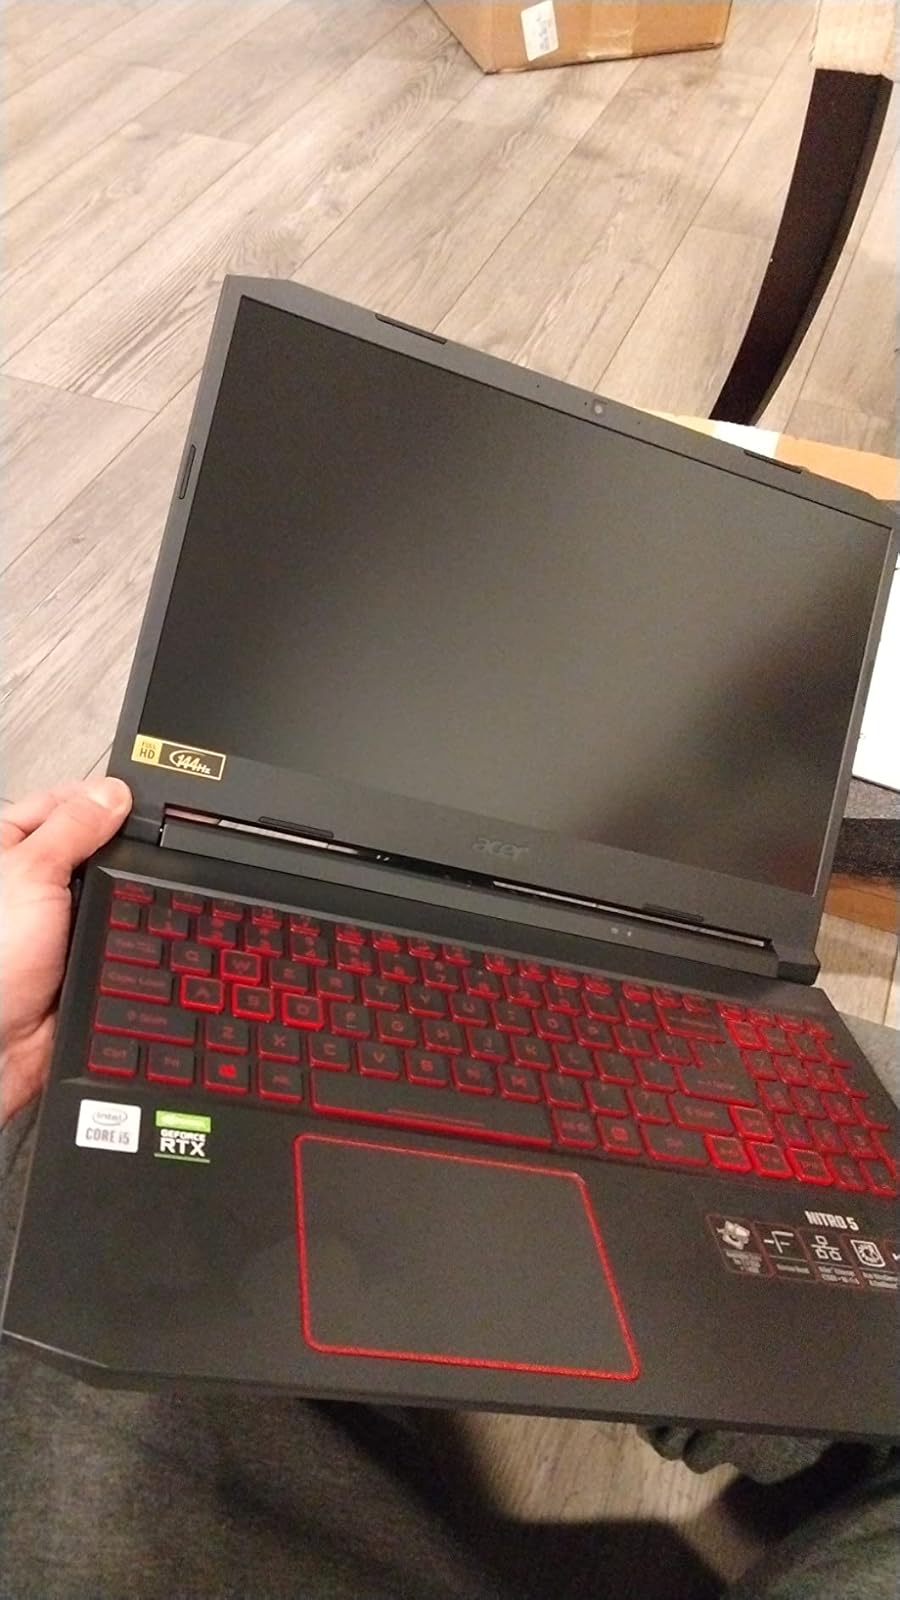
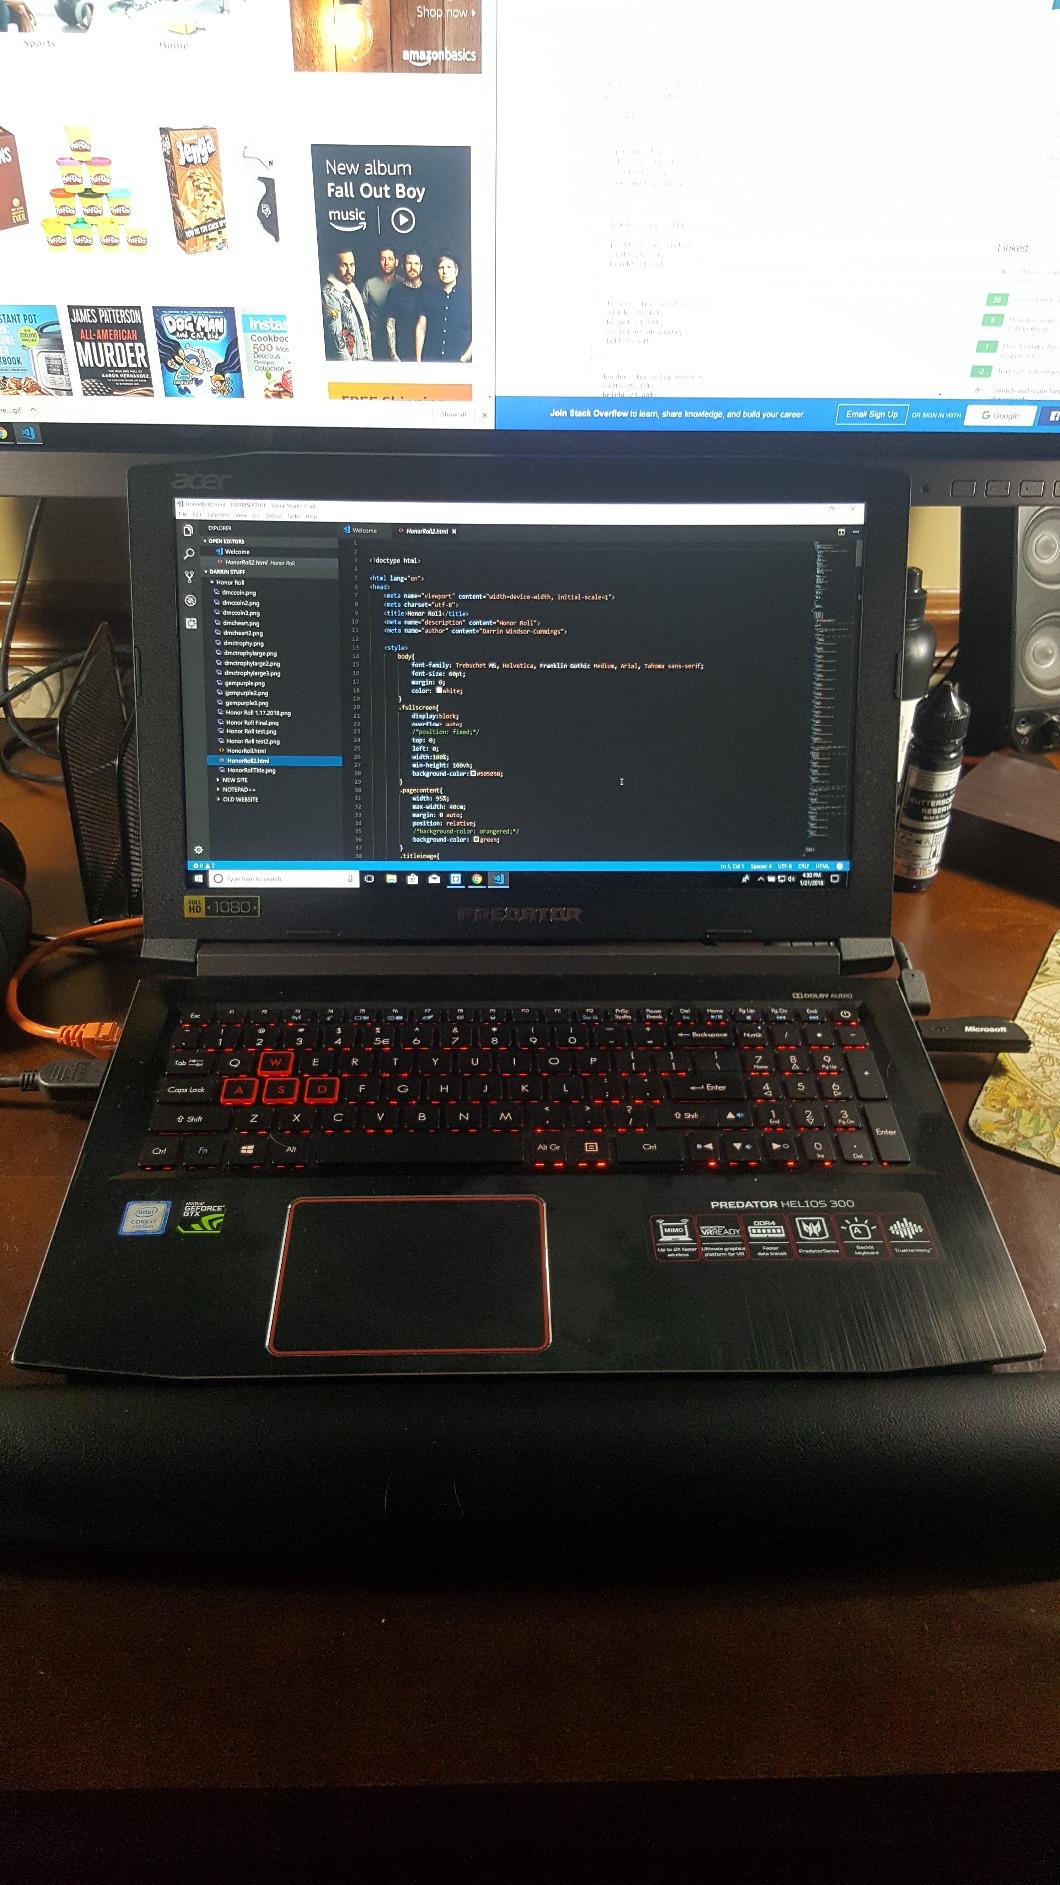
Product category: laptop
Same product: no